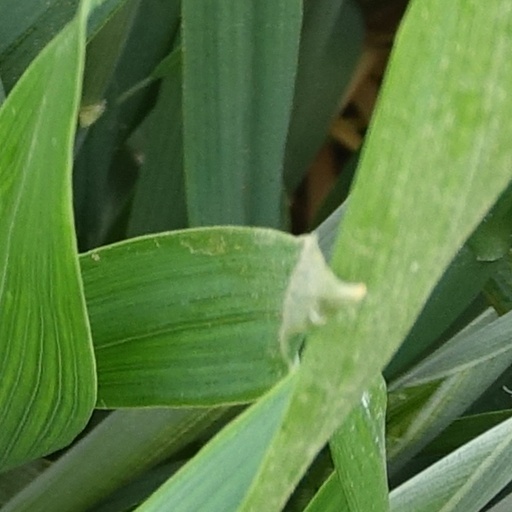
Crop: wheat